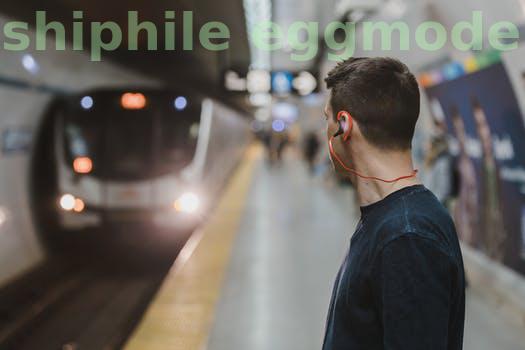
Label: Watermark